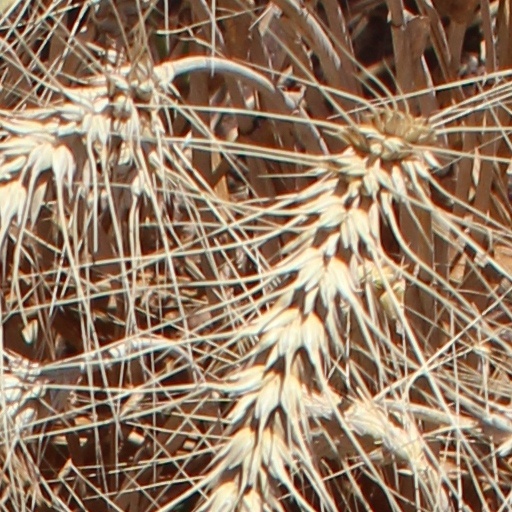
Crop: wheat